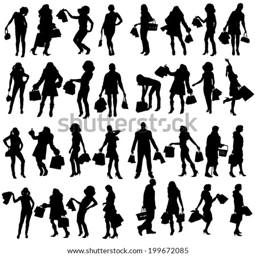
vector silhouette of people on a white background .